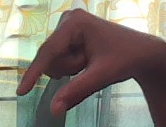
ASL sign: Q